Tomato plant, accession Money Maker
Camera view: bottom (45 deg); turntable rotation: 0 degrees
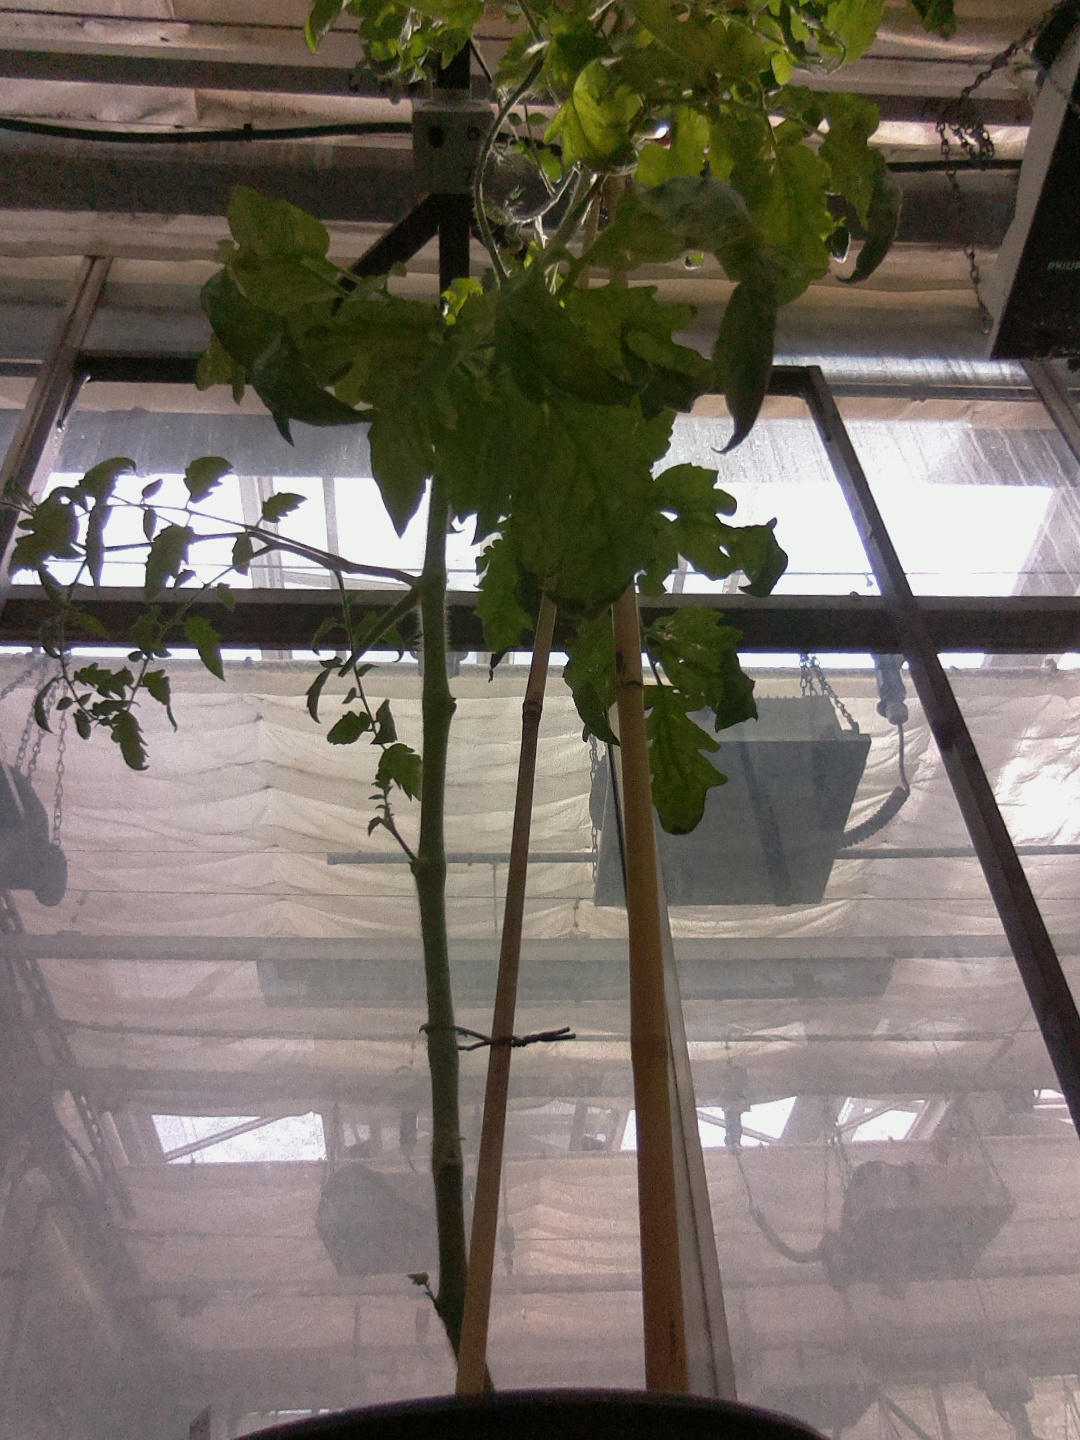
BBCH growth stage 83: 30%-40% of fruits show typical fully ripe color